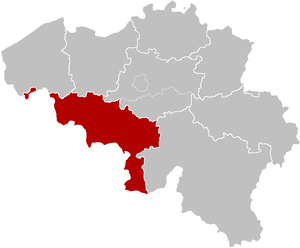
Le diocèse de Tournai est un diocèse suffragant de l'archidiocèse de Malines-Bruxelles. Il a été constitué au VIᵉ siècle et l'on comptait en 2004 près de 900 000 baptisés pour 1 279 467 habitants. L'évêque actuel est Guy Harpigny.